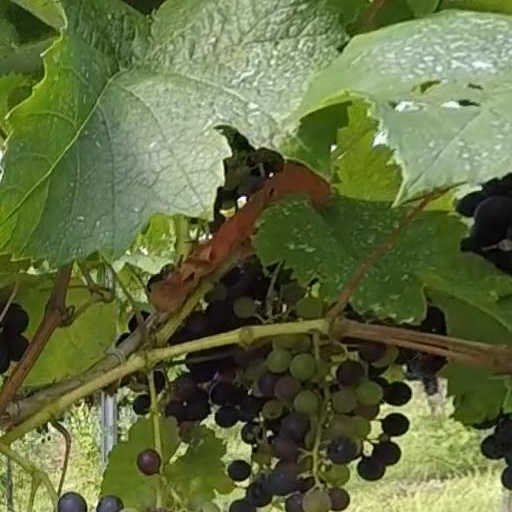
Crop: grape